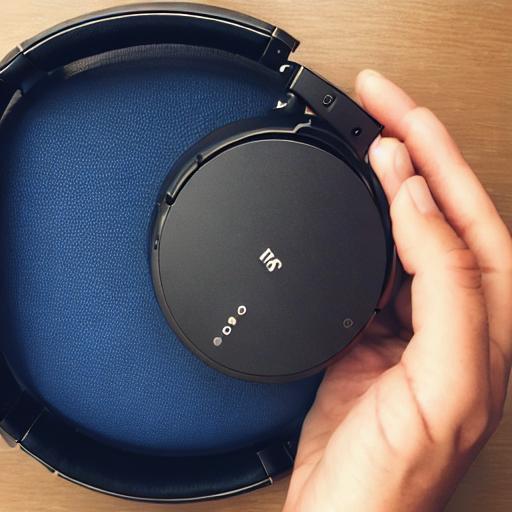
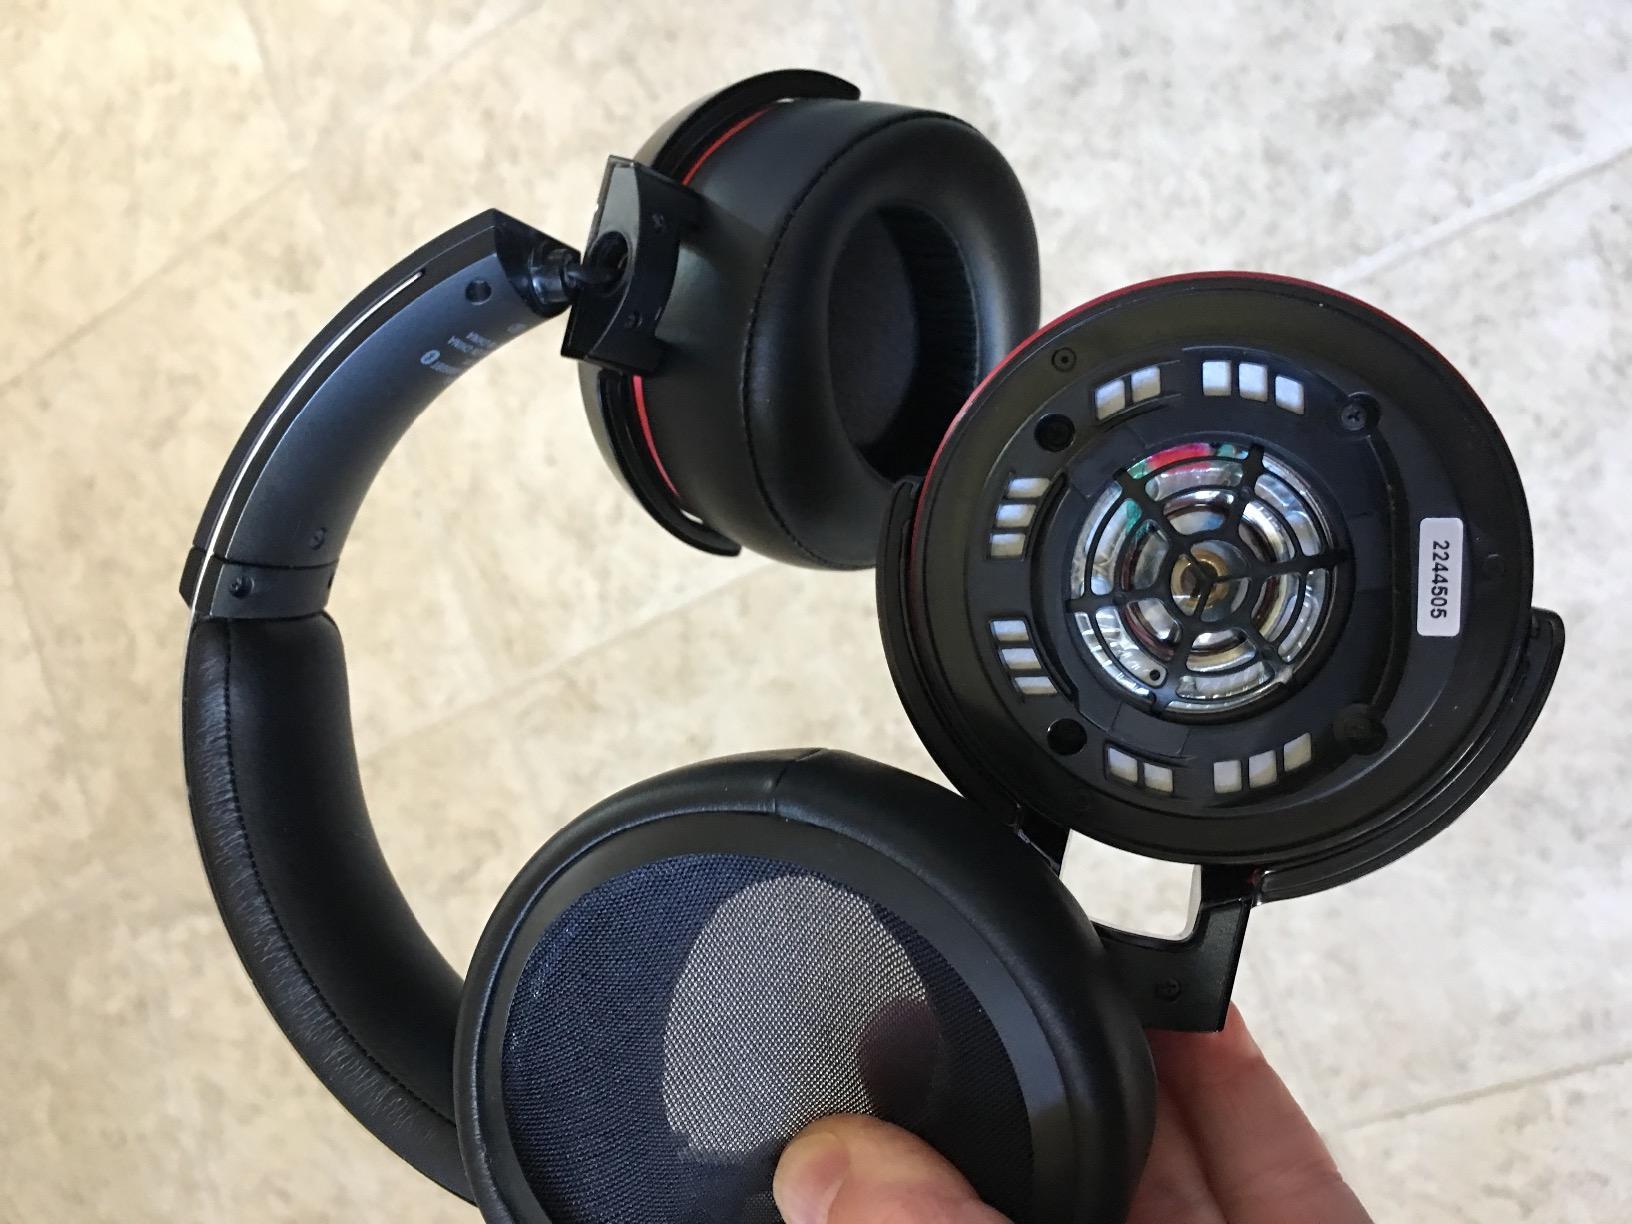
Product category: headphones
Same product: no